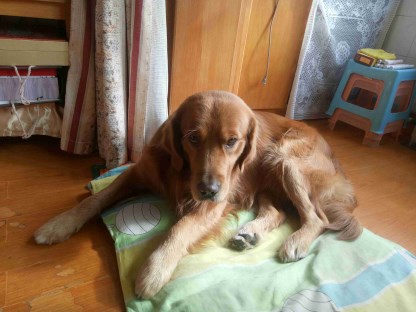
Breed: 5355-n000126-golden_retriever